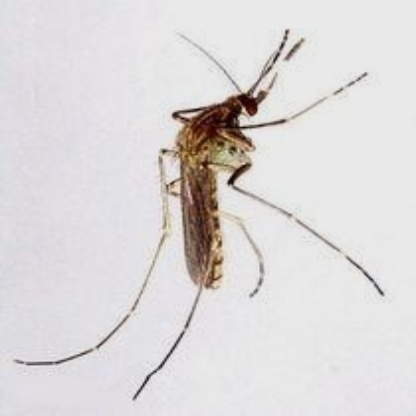
Nhãn: Sâu năn ( Muỗi hành )(Rice Gall Midge)